List of awards and nominations received by Sunny Deol

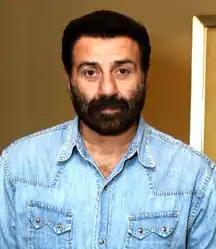
Deol in 2019

Ajay Singh Deol (born 19 October 1957), better known as Sunny Deol, is an Indian film actor, director and producer known for his work in Hindi cinema. In a film career spanning over thirty five years and over hundred films, Deol has won two National Film Awards and two Filmfare Awards.